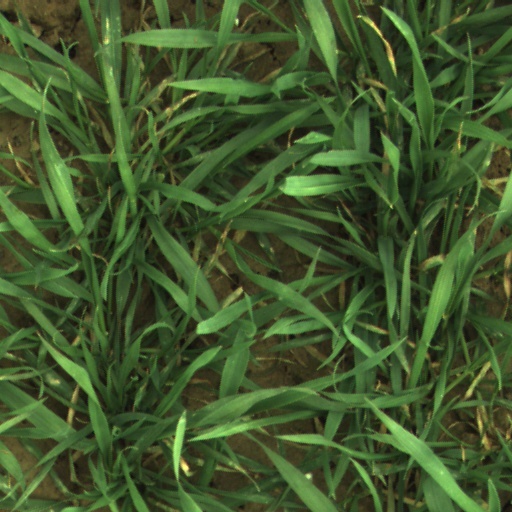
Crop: wheat